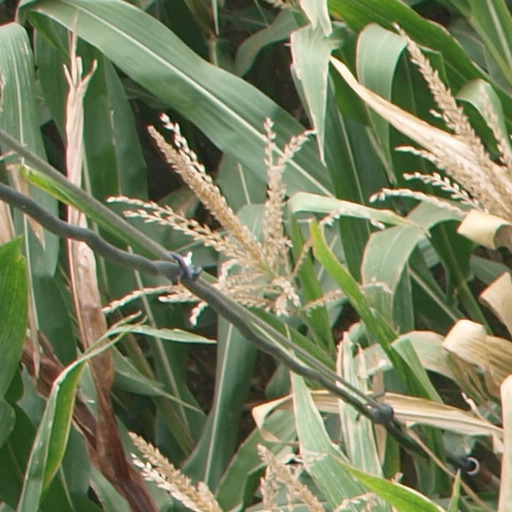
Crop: maize; corn